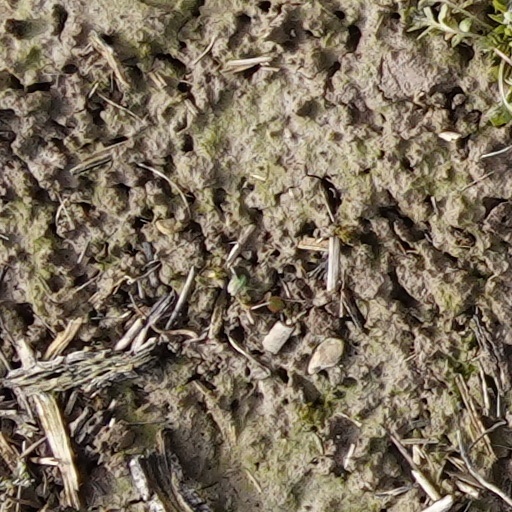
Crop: wheat